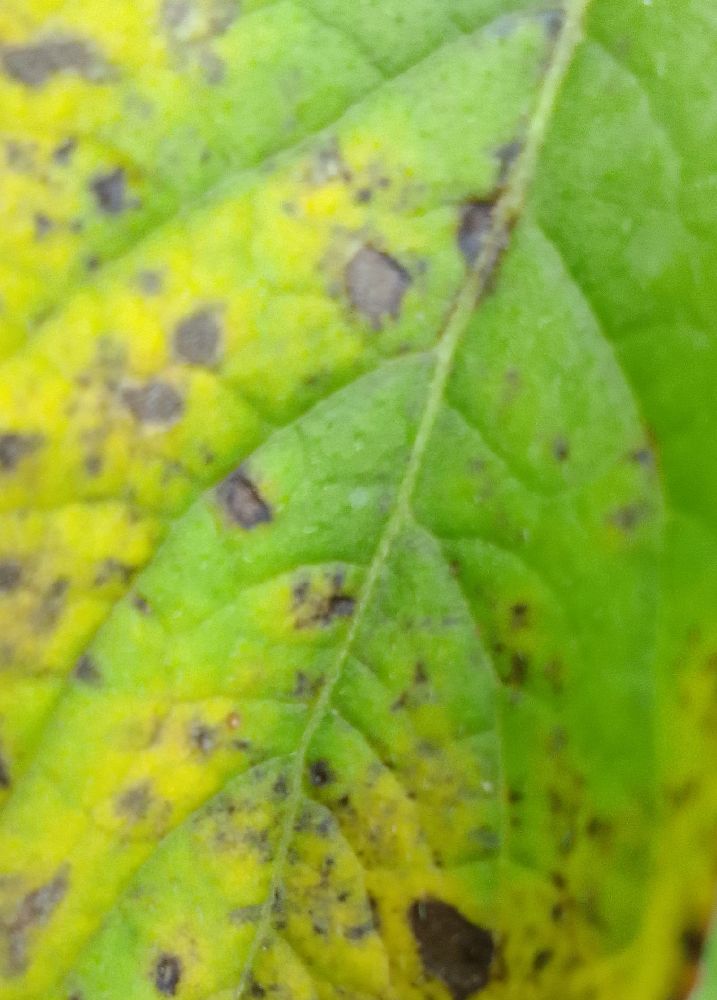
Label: Early blight